Pride Northwest

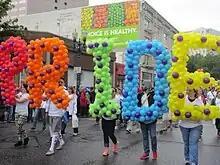
Portland Pride

Portland's Waterfront Pride Festival and Parade is had been done every June by Pride Northwest, until it moved to July in 2024 to avoid overlaps with other events in the city. Portland's Pride Weekend is normally scheduled the third weekend following Memorial Day, or the weekend after the conclusion of the Portland Rose Festival. It is a two-day-long event held along the Tom McCall Waterfront Park. The parade typically begins near West Burnside and Park Ave. and extends down Southwest Pine St. and Naito Parkway, finally ending near the Tom McCall Waterfront Park where the main festival is held. In 2019, the parade attendance was estimated to be 45,000 people and approximately 8,000 people from over 200 groups and organizations participated in the parade. The festival is one of the largest donation-based pride events on the West Coast, with a suggested fee of $8 to enter the festival; however, the fee is not mandatory and everyone is allowed to enter. The festival features official events that are listed on Pride Northwest's official website, typically including performances by LGBT talent, a "Gaylabration" at Portland's Crystal Ballroom, the "Big Gay Boat Ride" on the Portland Spirit, and screenings of LGBT films. Many companies, businesses, churches, non-profits, agencies, sports teams, and LGBT organizations gather at the festival to celebrate and show support for the community.